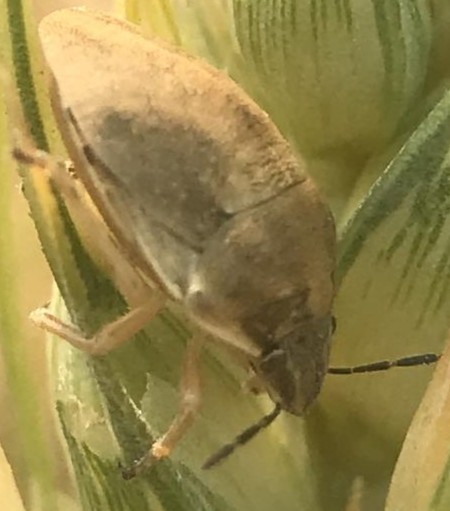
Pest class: occasional_pest